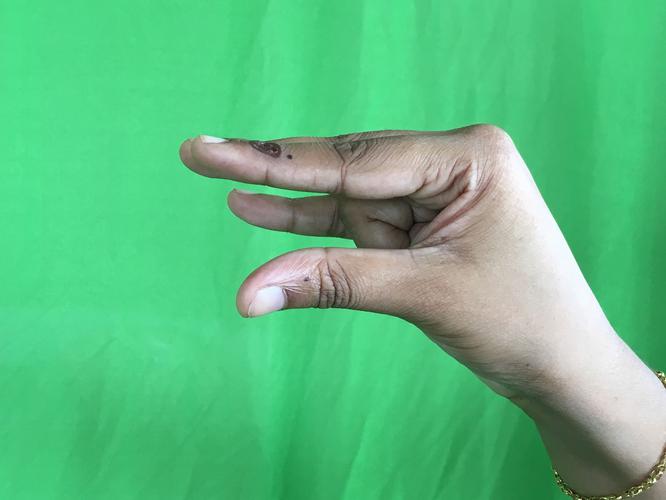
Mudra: Kangulam
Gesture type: single_hand